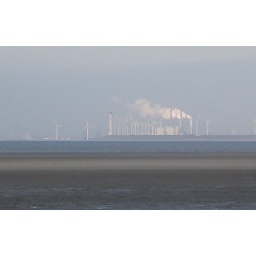
Zicht van af het strand van Ouddorp op de Maasvlakte. Sight of the beach from Ouddorp to the Maasvlakte in the Netherlands